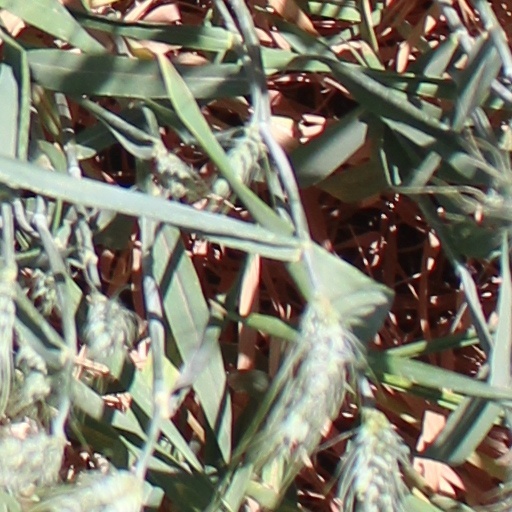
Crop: wheat